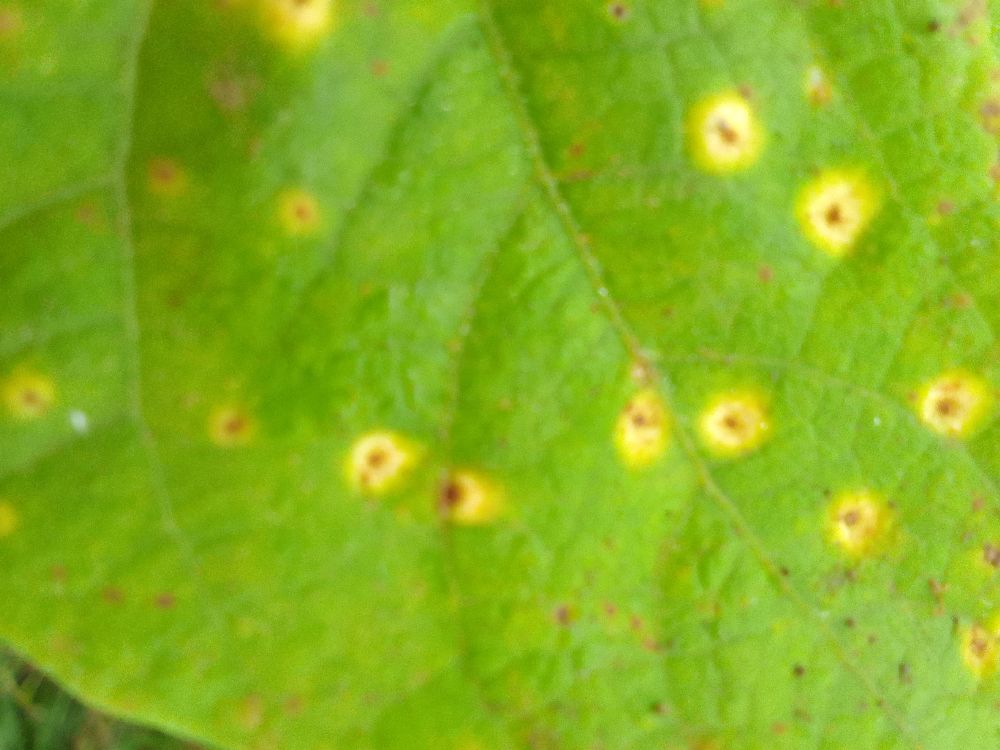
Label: rust